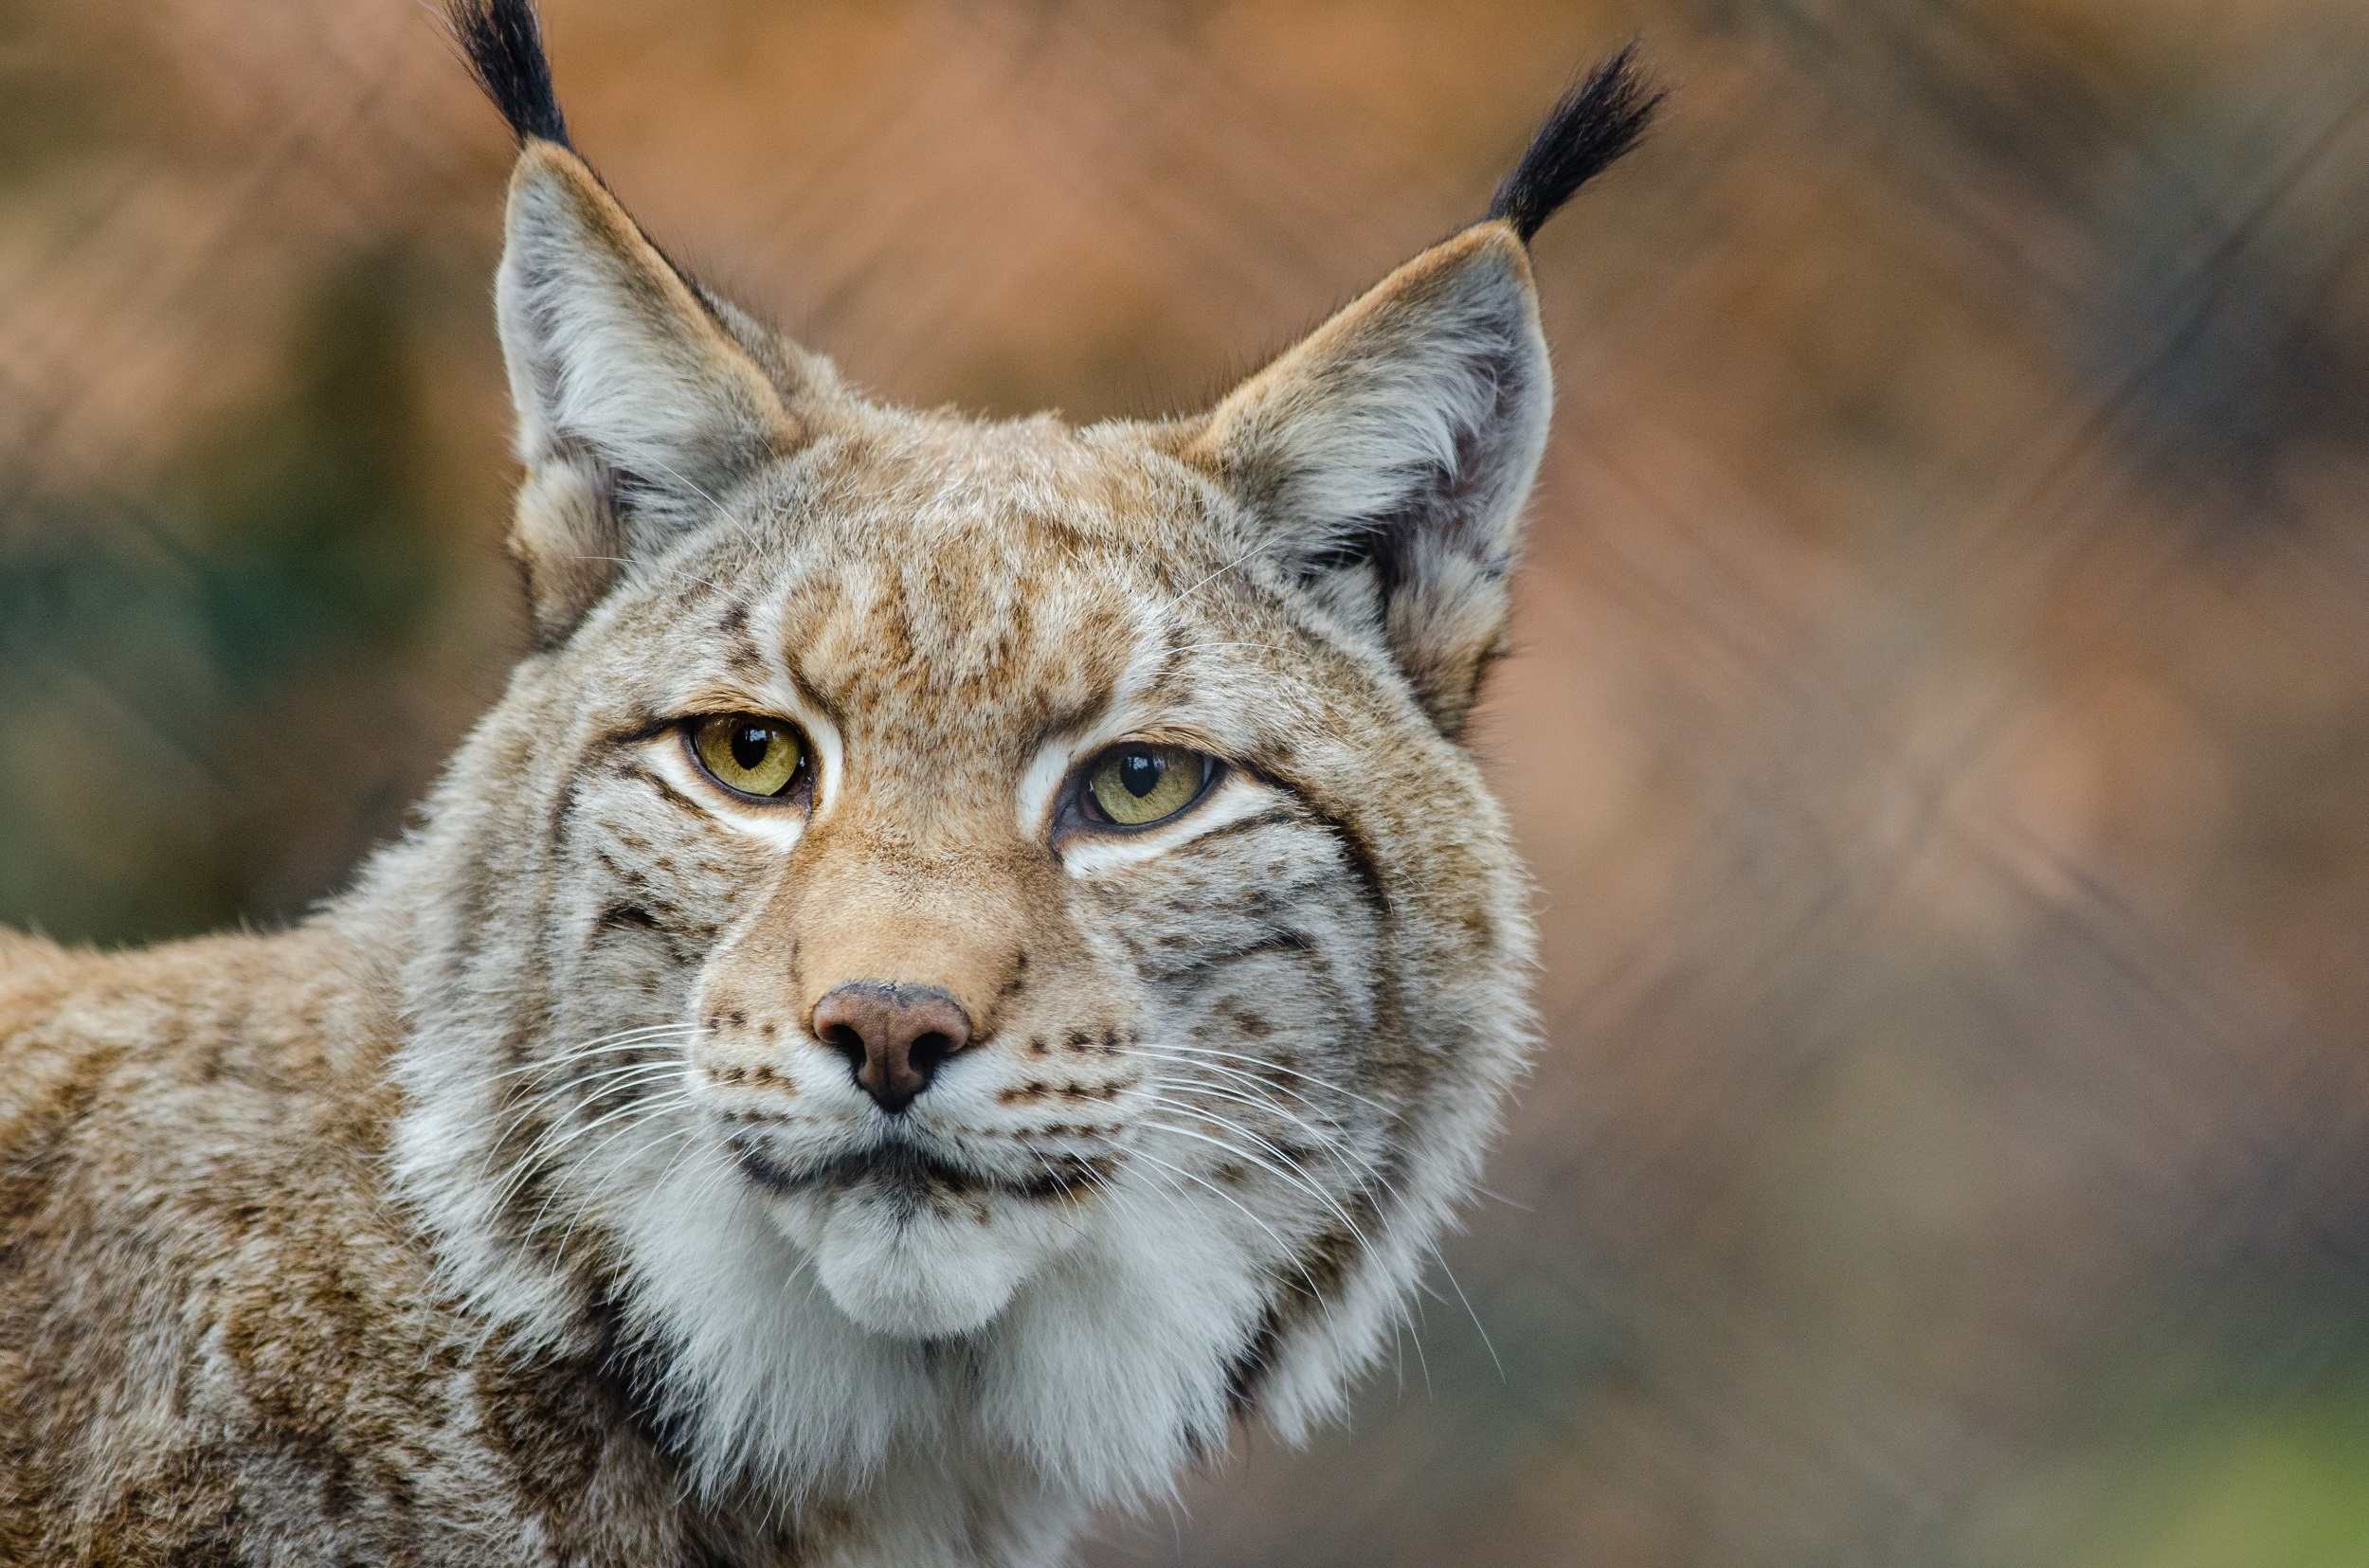
nature, looking, wildlife, wild, portrait, mammal, predator, fauna, big cat, close up, outdoors, whiskers, vertebrate, hunter, lynx, bobcat, puma, wild cat, small to medium sized cats, cat like mammal